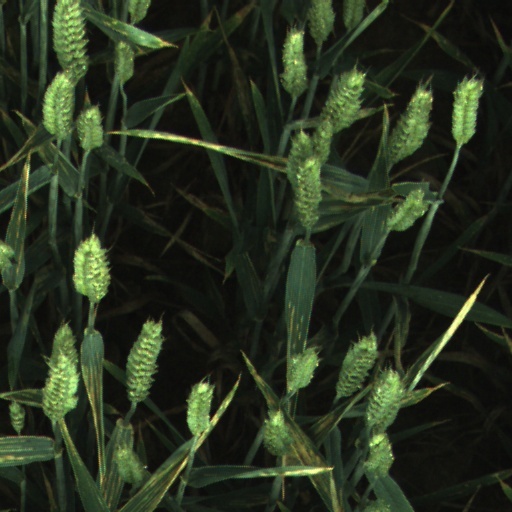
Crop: wheat